Guadalcanal campaign

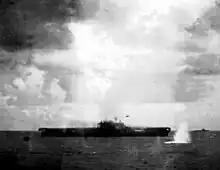
is torpedoed and fatally damaged by a Japanese carrier aircraft on 26 October.

Meanwhile, native scouts under the direction of Martin Clemens, a coastwatcher officer in the British Solomon Islands Protectorate Defence Force and the British district officer for Guadalcanal, brought reports to the U.S. Marines of Japanese troops at Taivu near the village of Tasimboko. Edson subsequently planned a raid on the Japanese troop concentration at Taivu. On 8 September, after being dropped off near Taivu by boat, Edson's men captured Tasimboko and forced the Japanese defenders to retreat into the jungle. In Tasimboko, Edson's troops discovered Kawaguchi's main supply depot, including large stockpiles of food, ammunition, medical supplies, and a powerful shortwave radio. After destroying everything in sight, aside from some documents and equipment that were carried back with them, the Marines returned to the Lunga perimeter. Intelligence gathered from the captured documents indicated that at least 3,000 Japanese troops were on the island, planning to initiate a large-scale ground assault on the airfield in short order.